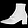
Label: Ankle boot